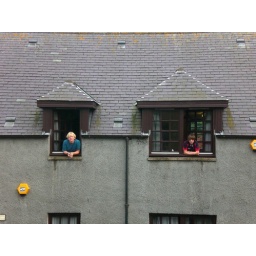
I took this picture standing on the wall that goes around the park just across the street where my friends live